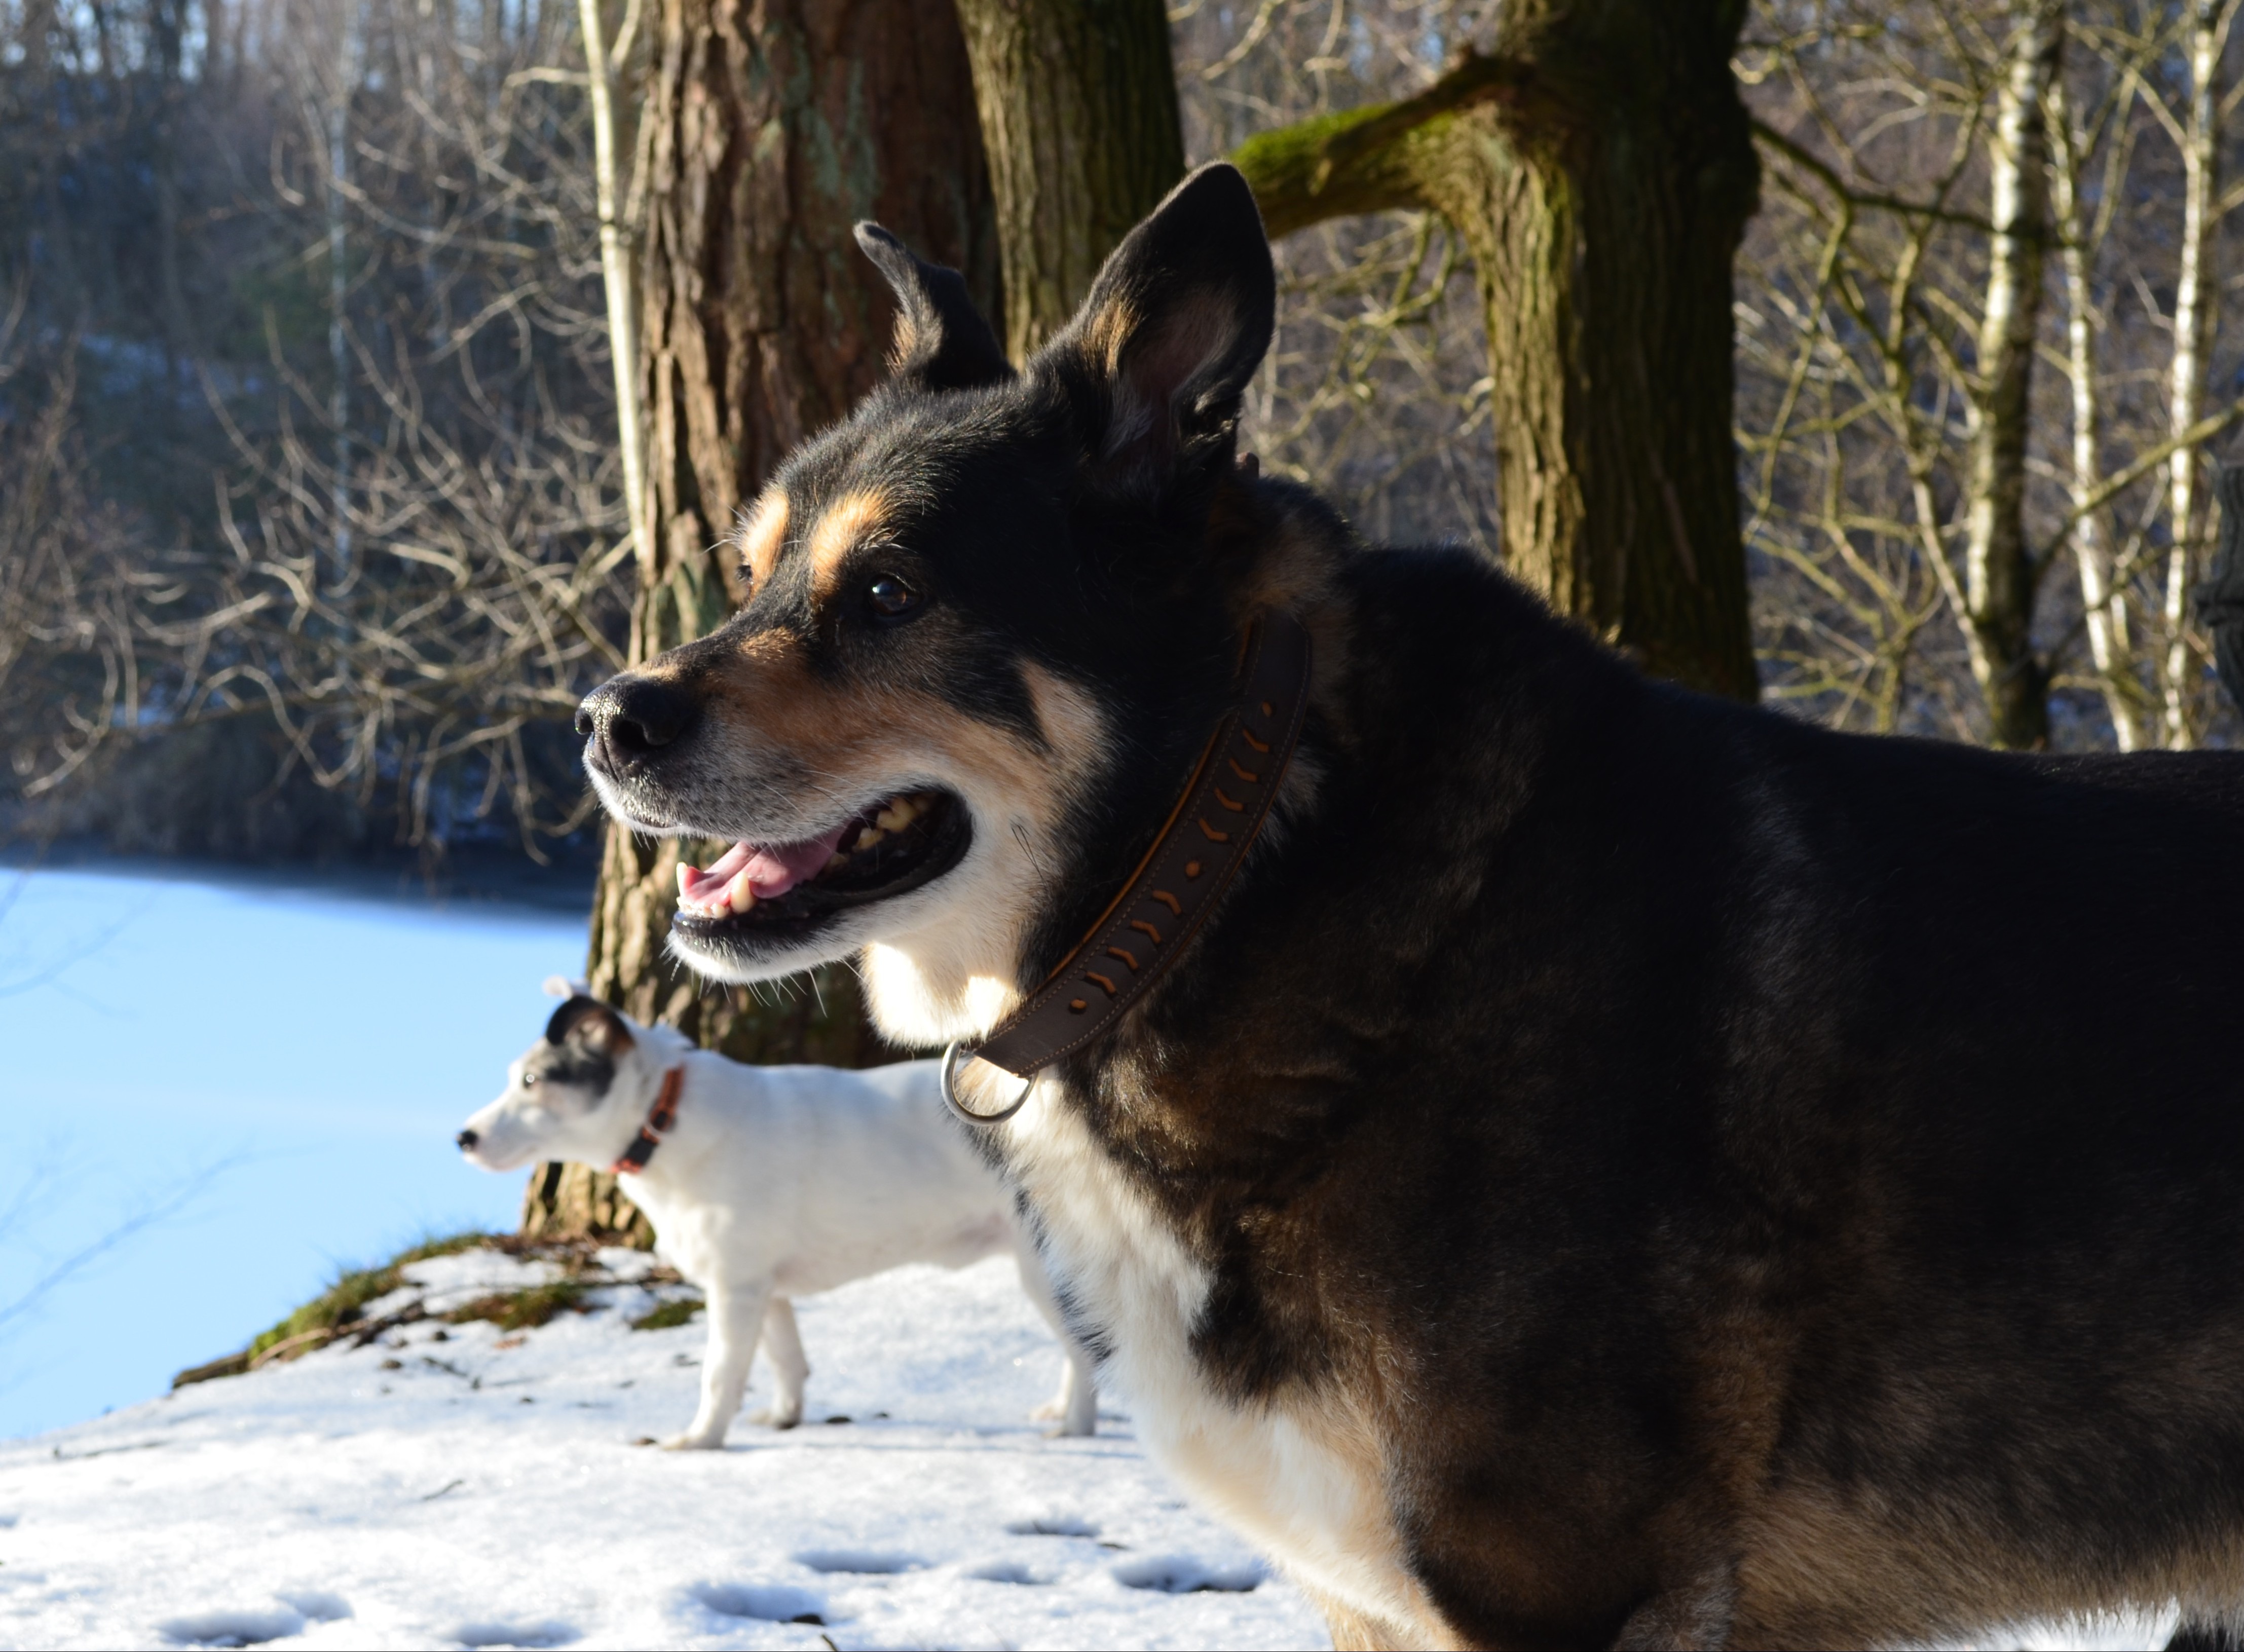
snow, dog, mammal, husky, lovely, vertebrate, dog breed, winter forest, karelian bear dog, dog like mammal, saarloos wolfdog, wolfdog, dog breed group, greenland dog, east siberian laika, east european shepherd, lapponian herder